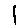
Label: 1